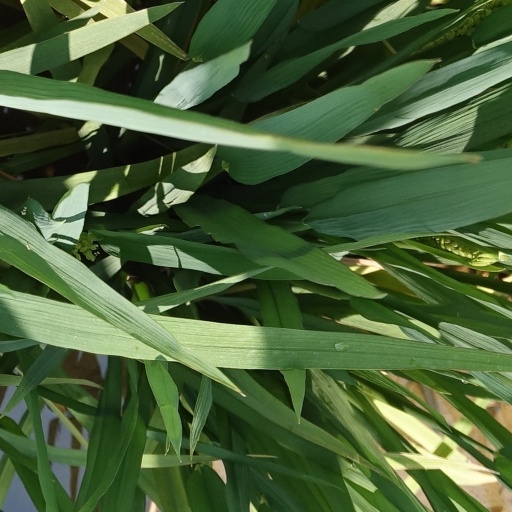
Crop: rice